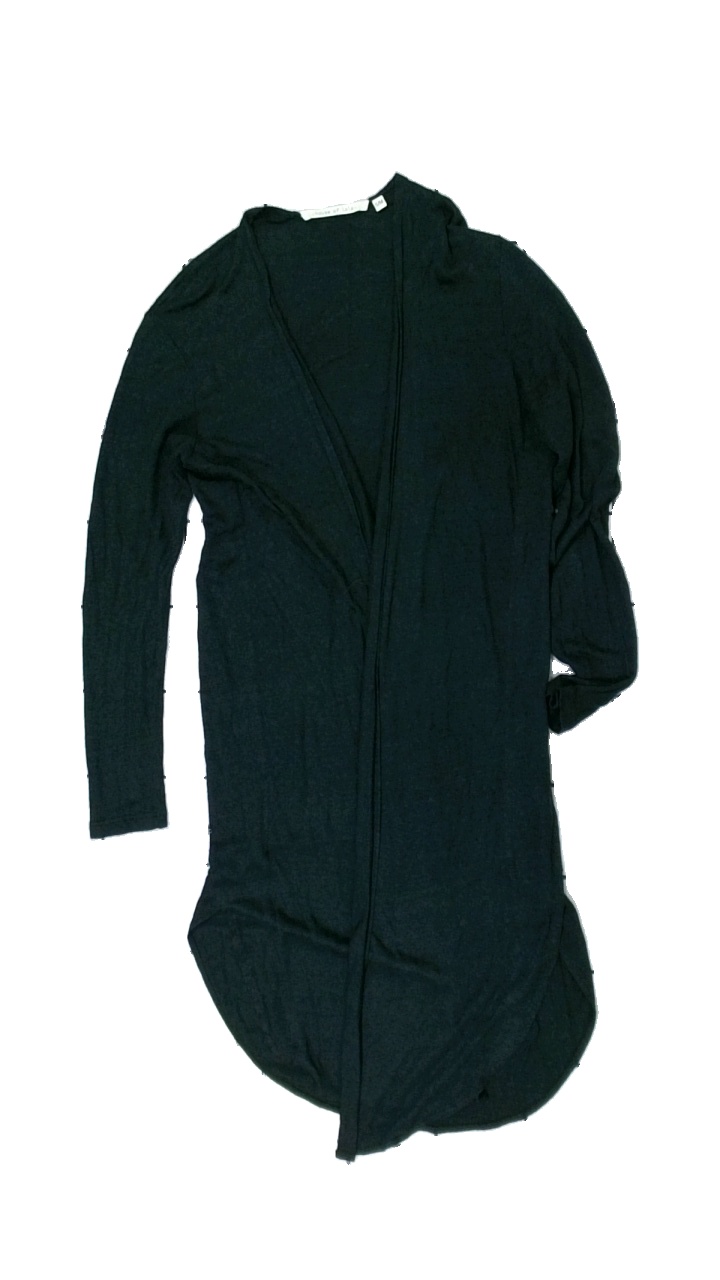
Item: Cardigan (Ladies)
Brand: House Of Lola
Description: svart lång kofta, mycket nopprig över hela
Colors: Black
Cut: Long
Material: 100% viscose
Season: All
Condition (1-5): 2
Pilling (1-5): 2
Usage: Export
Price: <50